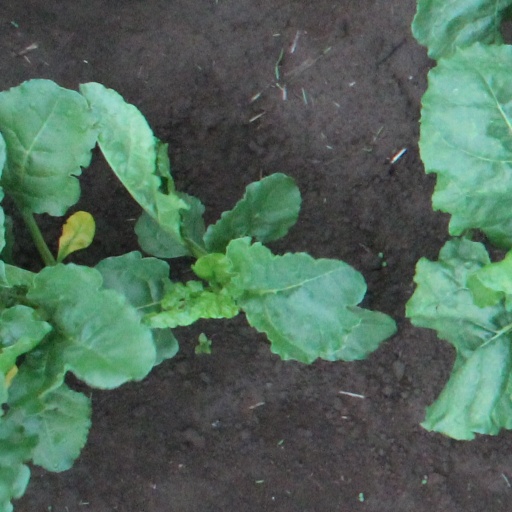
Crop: sugar beet